Question: What keeps the tire on the bike?
Tambaya: Menene ya riƙe tayar akan keken?
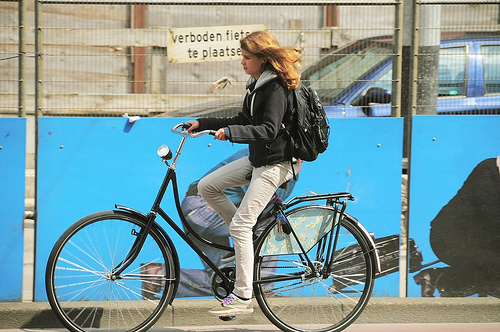
Answer: The rim.
Amsa: Ƙarfen tayan.